Puppet Master: The Legacy

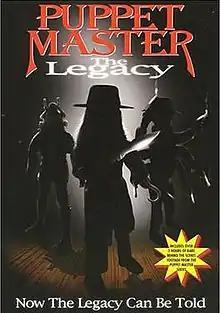
DVD cover

Puppet Master: The Legacy is a 2003 direct-to-DVD horror film written by C. Courtney Joyner and David Schmoeller, and directed by Charles Band. It is the eighth installment in the "Puppet Master" franchise. It stars Jacob Witkin as an elderly Peter Hertz (a character who appeared as a child in "") and Kate Orsini as a mercenary hired to confront Hertz for information regarding the magic puppeteer André Toulon used to animate his puppets. The majority of the film consists of flashbacks using footage recycled from the previous seven films.